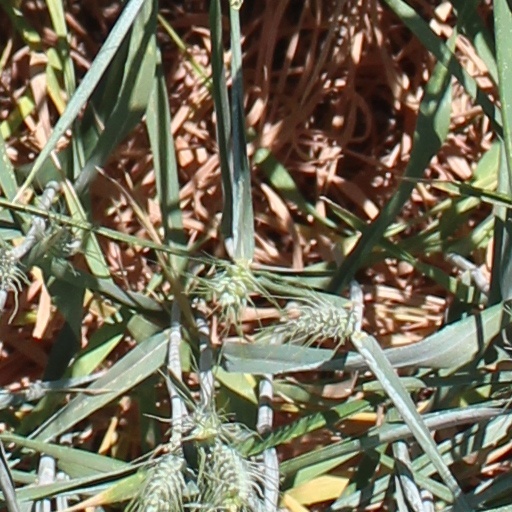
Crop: wheat